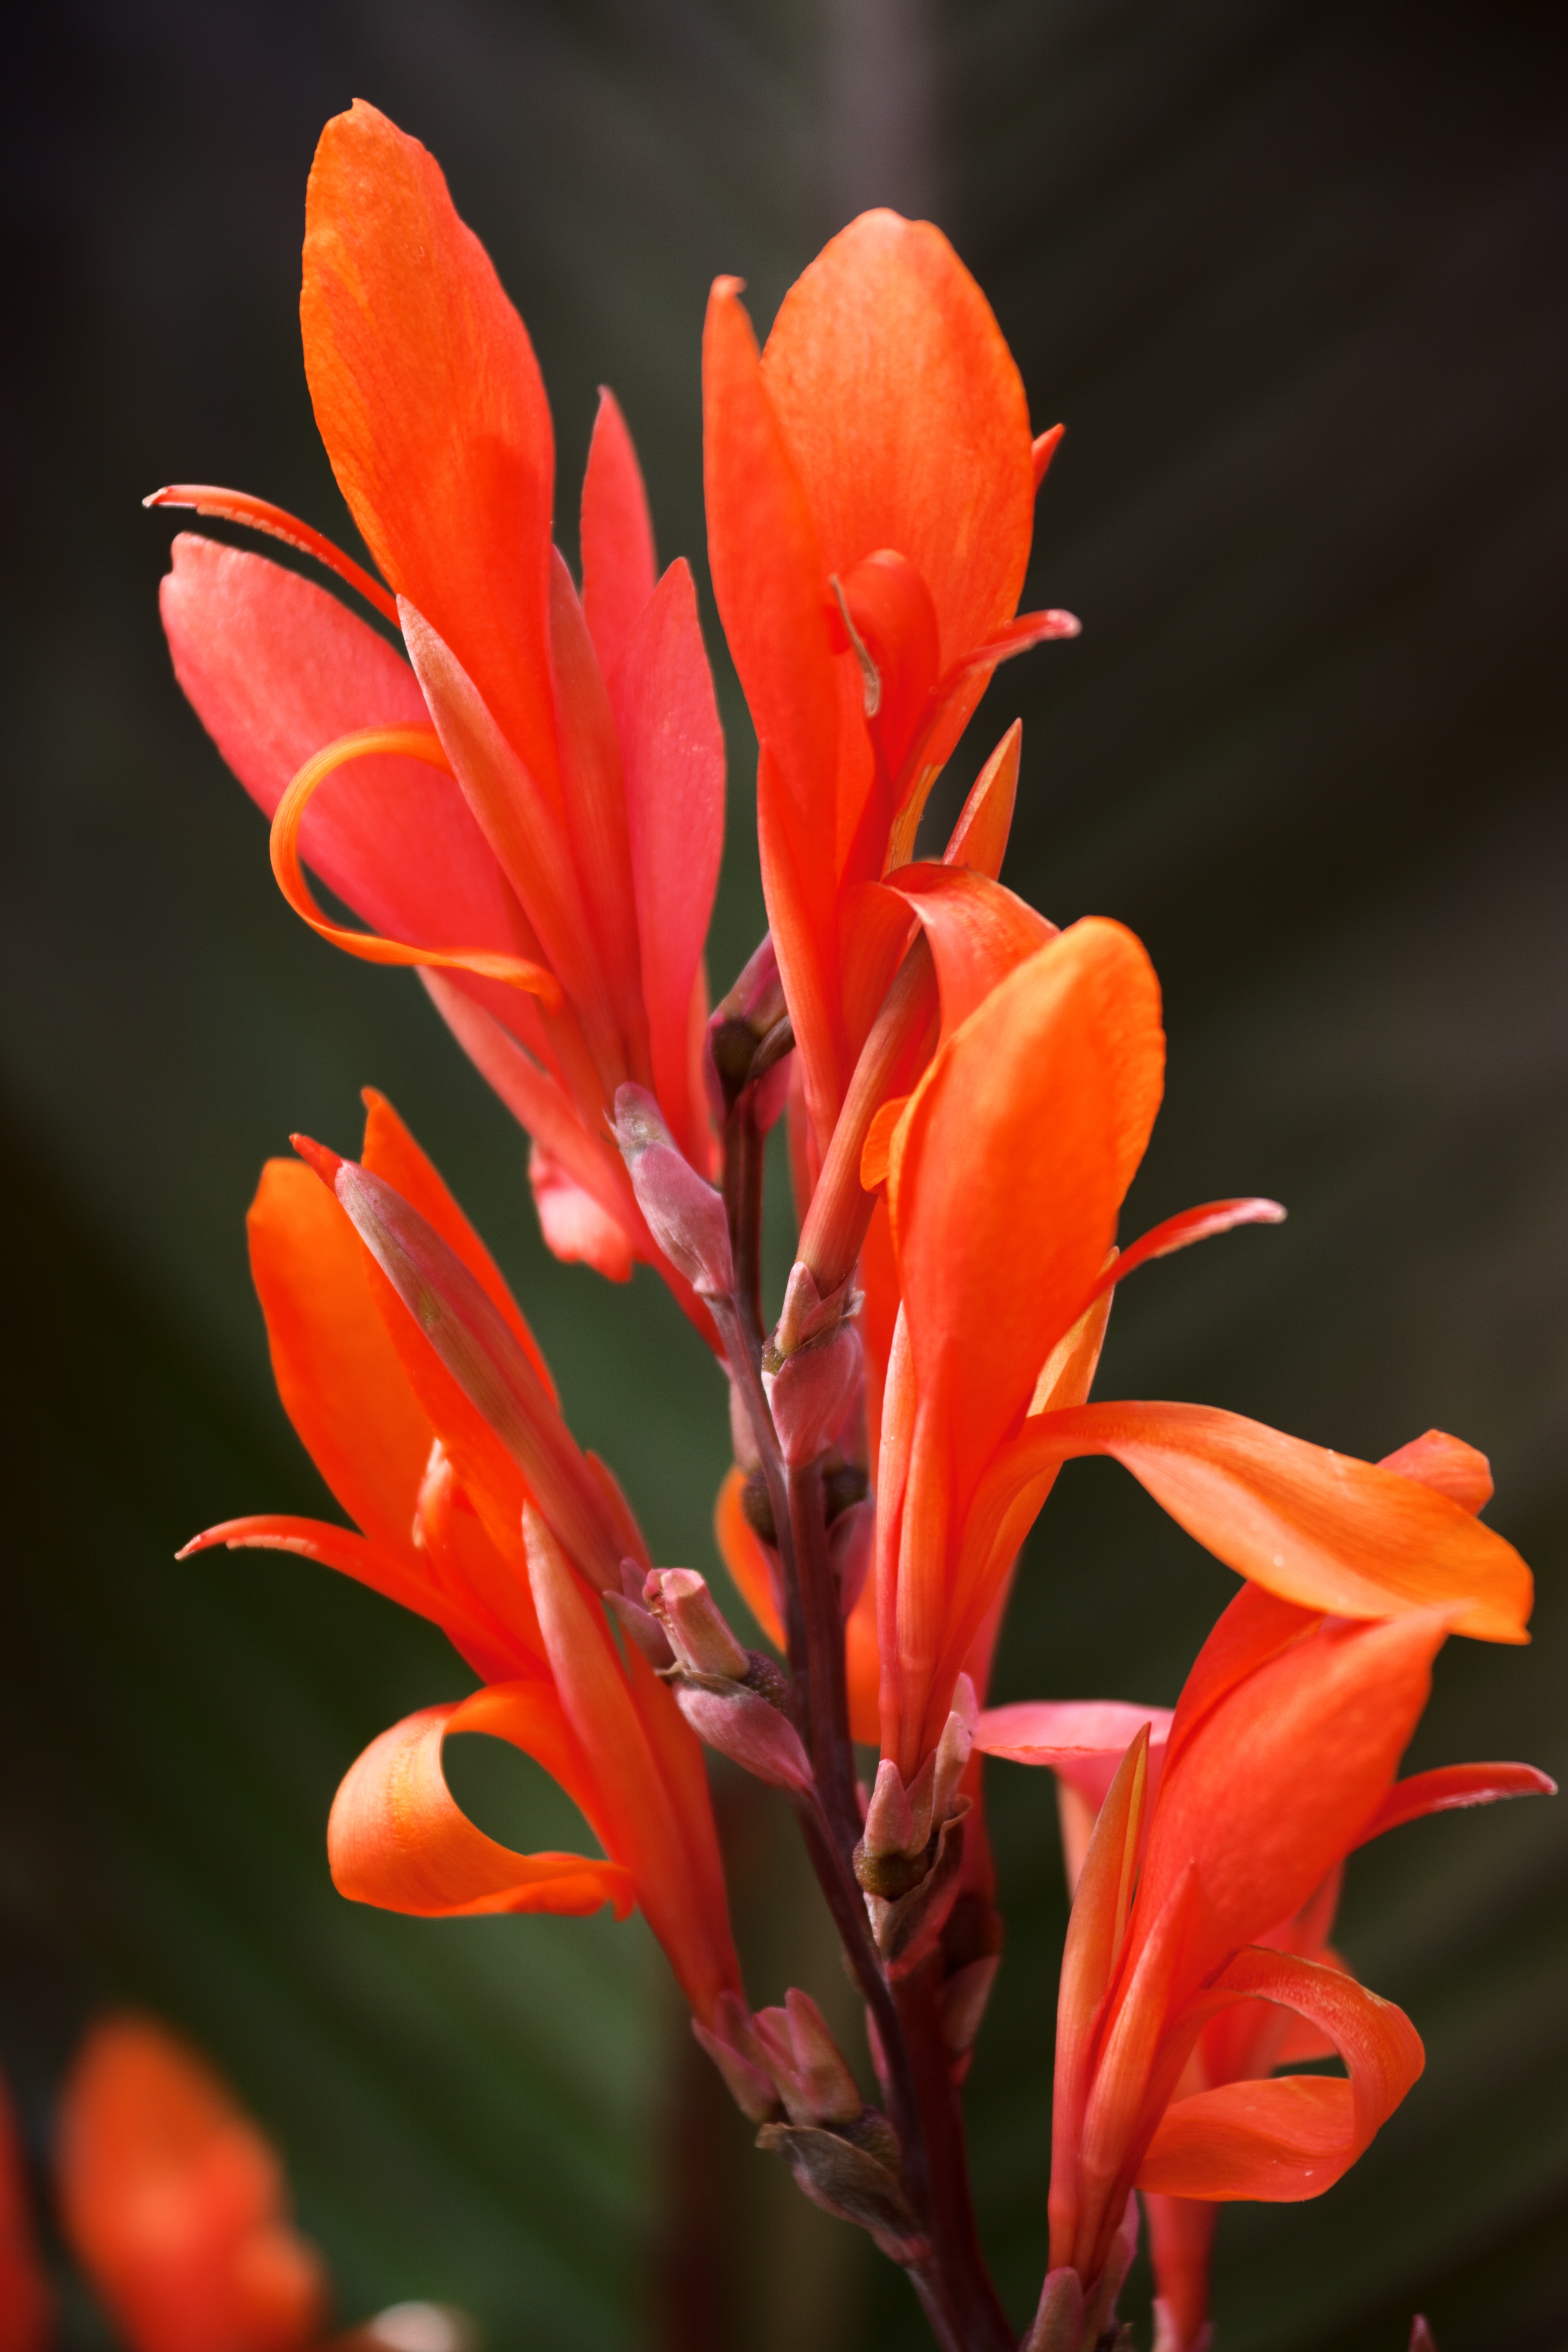
nature, blossom, plant, leaf, flower, petal, bloom, red, botany, flora, close up, shrub, shot, indian, macro photography, flowering plant, canna lily, land plant, canna family, castilleja